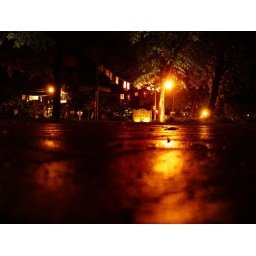
The camera is on the pavement looking towards the sign for the Carolina Inn in Chapel Hill, NC.